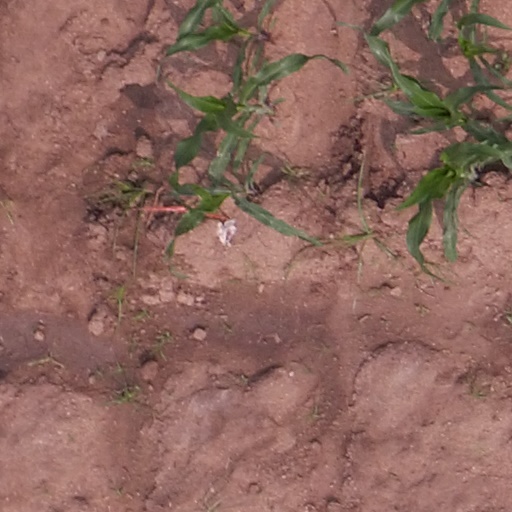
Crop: maize; corn